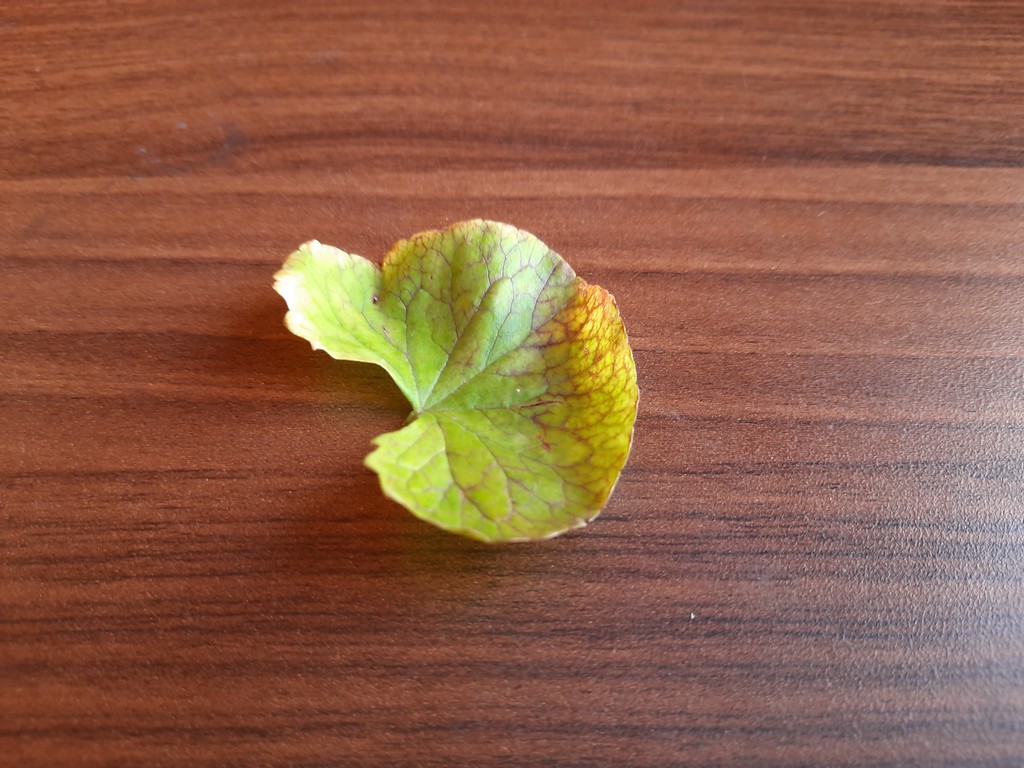
Label: Unhealthy